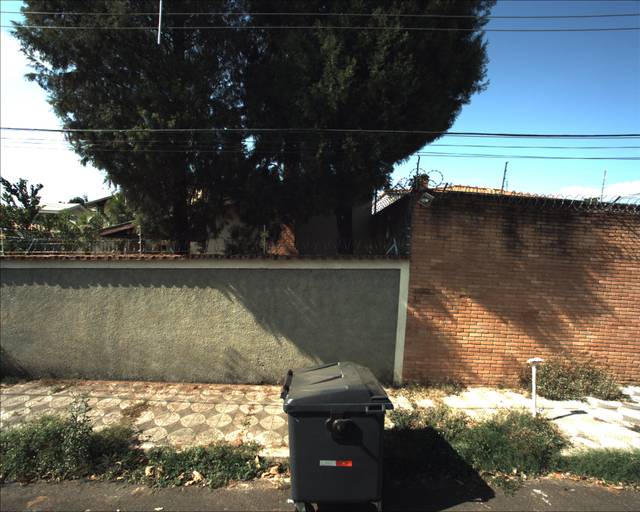
Region: Brazil
Coordinates: -23.482, -47.441